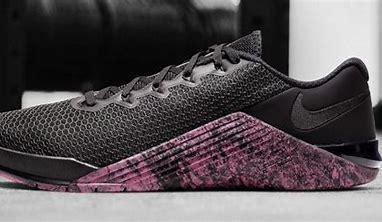
Brand: Nike
Model: Metcon 5